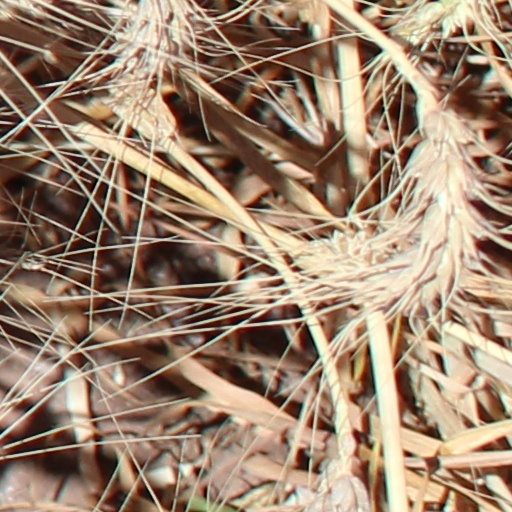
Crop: wheat